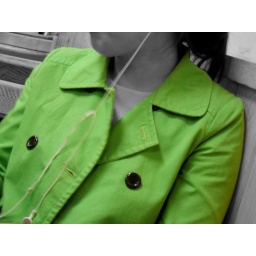
girl in green